Aljezur

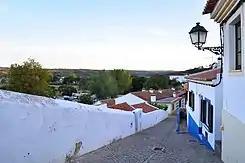
View of a street in Aljezur

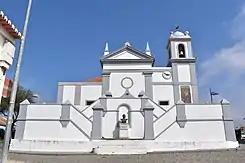
Matrix church of Nossa Senhora da Alva, built at the end of the 18th century, after 1755 earthquake

Following the Restoration War, in the reigns of King Afonso VI and his brother, regent (then King) Peter II, the coastal lands were occupied by Moroccan corsairs that anchored in the coastal coves and unprotected anchorages, then attacked and pillaged the local towns. Carrapateira was erected between two beaches, where pirates could easily disembark: Praia da Bordeira (to the north) and Praia do Amado (to the south). Similarly, in Arrifana, which formed a small cove protected by strong waves and easy access to the sea. Therefore, in the 17th century, they national government constructed the Fort of Arrifana; erected in 1635, rebuilt in 1635 and 1670, it was originally established to protect a fishing port that existed by 1516.